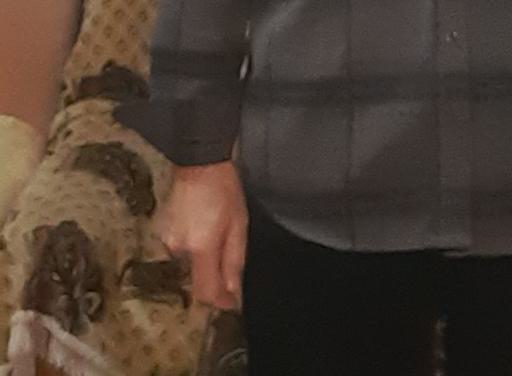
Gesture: no_gesture